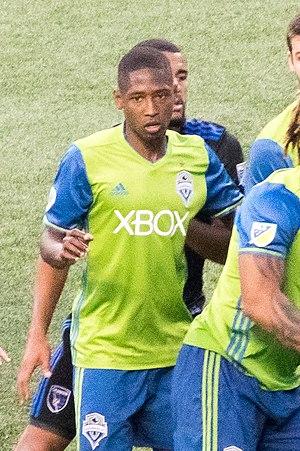
Kelvin Leerdam est un footballeur néerlandais, né le 24 juin 1990 à Paramaribo au Suriname. Il joue actuellement aux Sounders de Seattle en MLS au poste de milieu défensif.